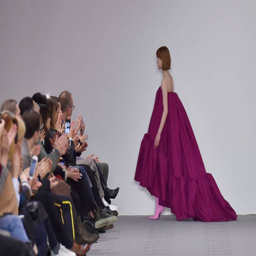
a model walks the runway at the fashion show during event .